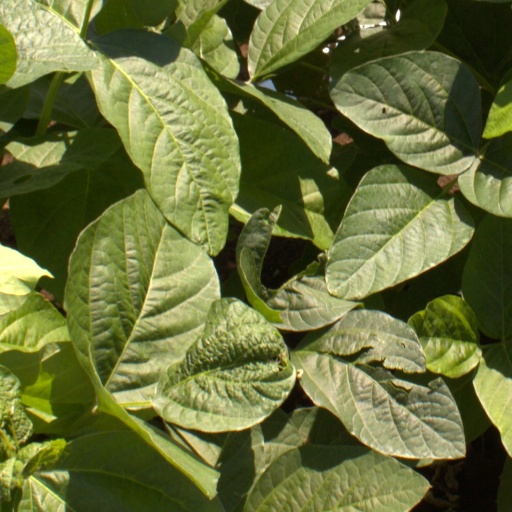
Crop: soybean